Alvarado Street

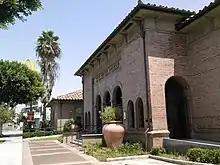
The Pico-Union branch library on Alvarado Street

Alvarado Street is a north–south thoroughfare in Los Angeles, California in the United States. The street was named after California governor Juan Bautista Alvarado.